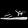
Label: Sandal